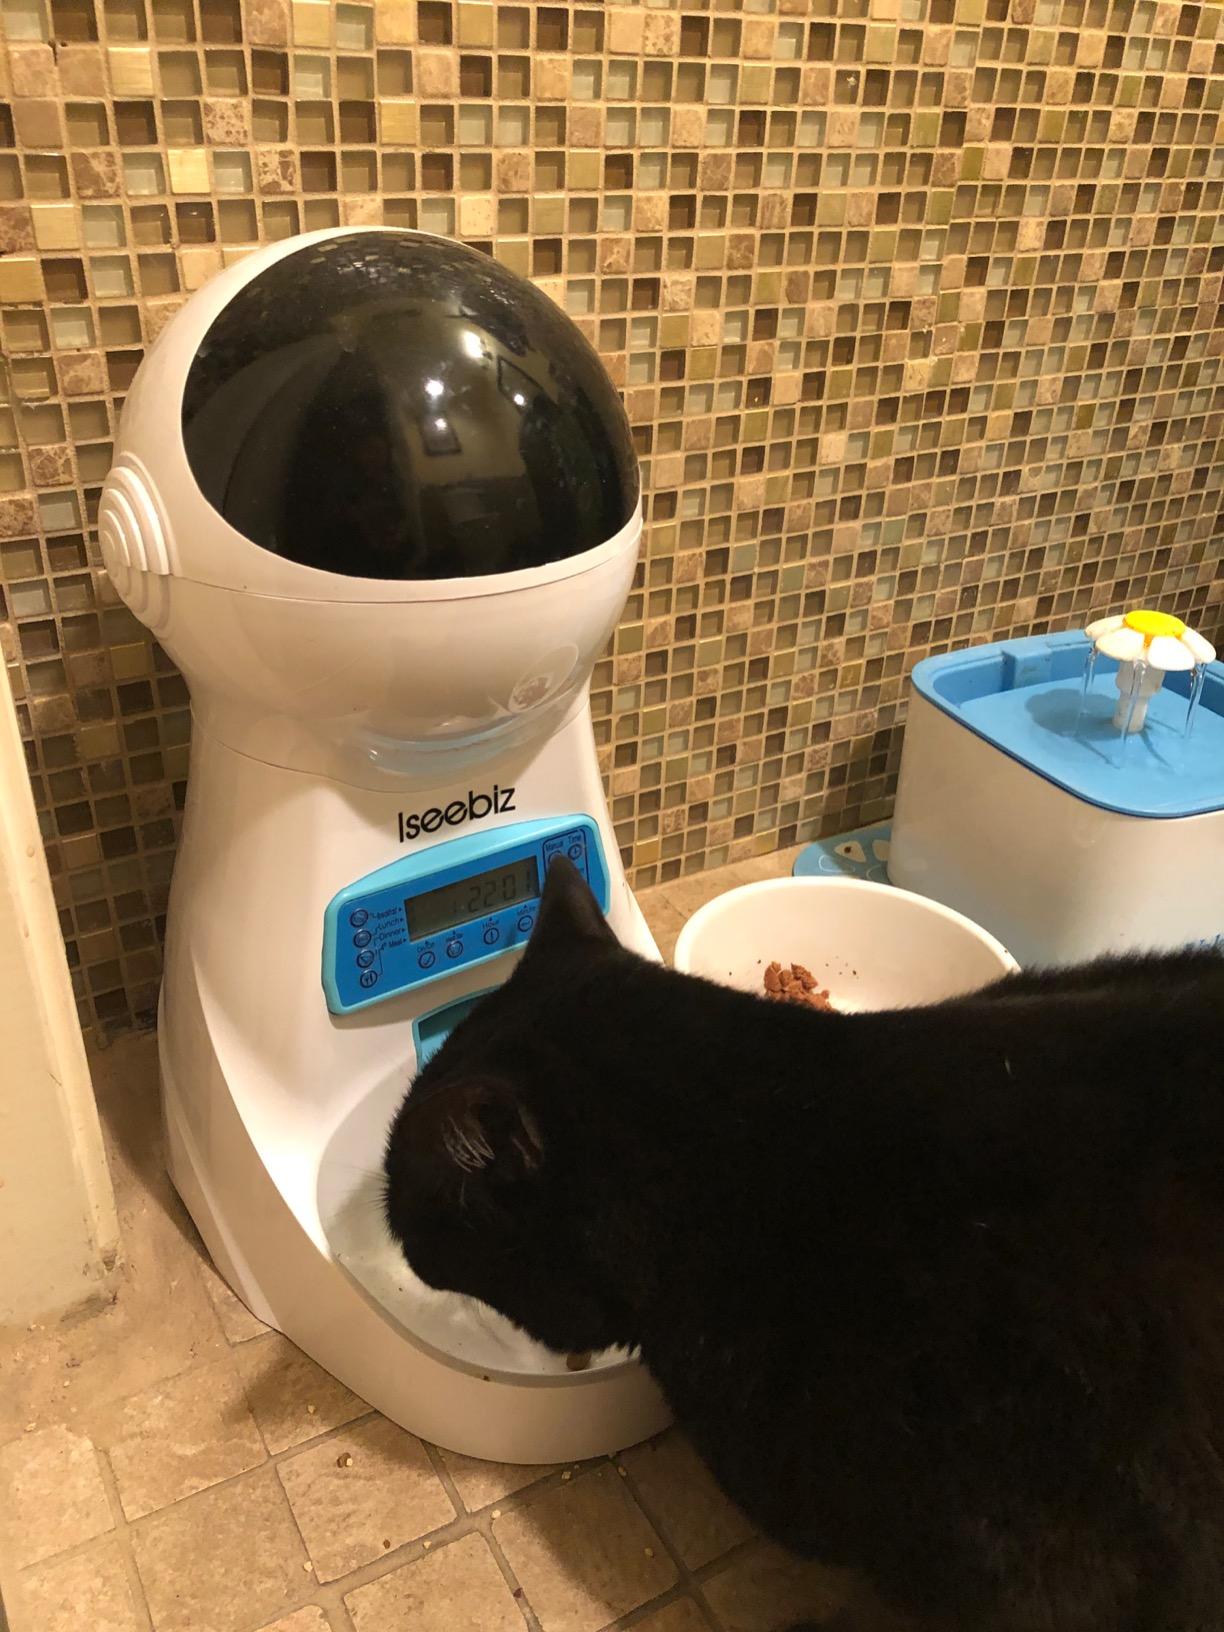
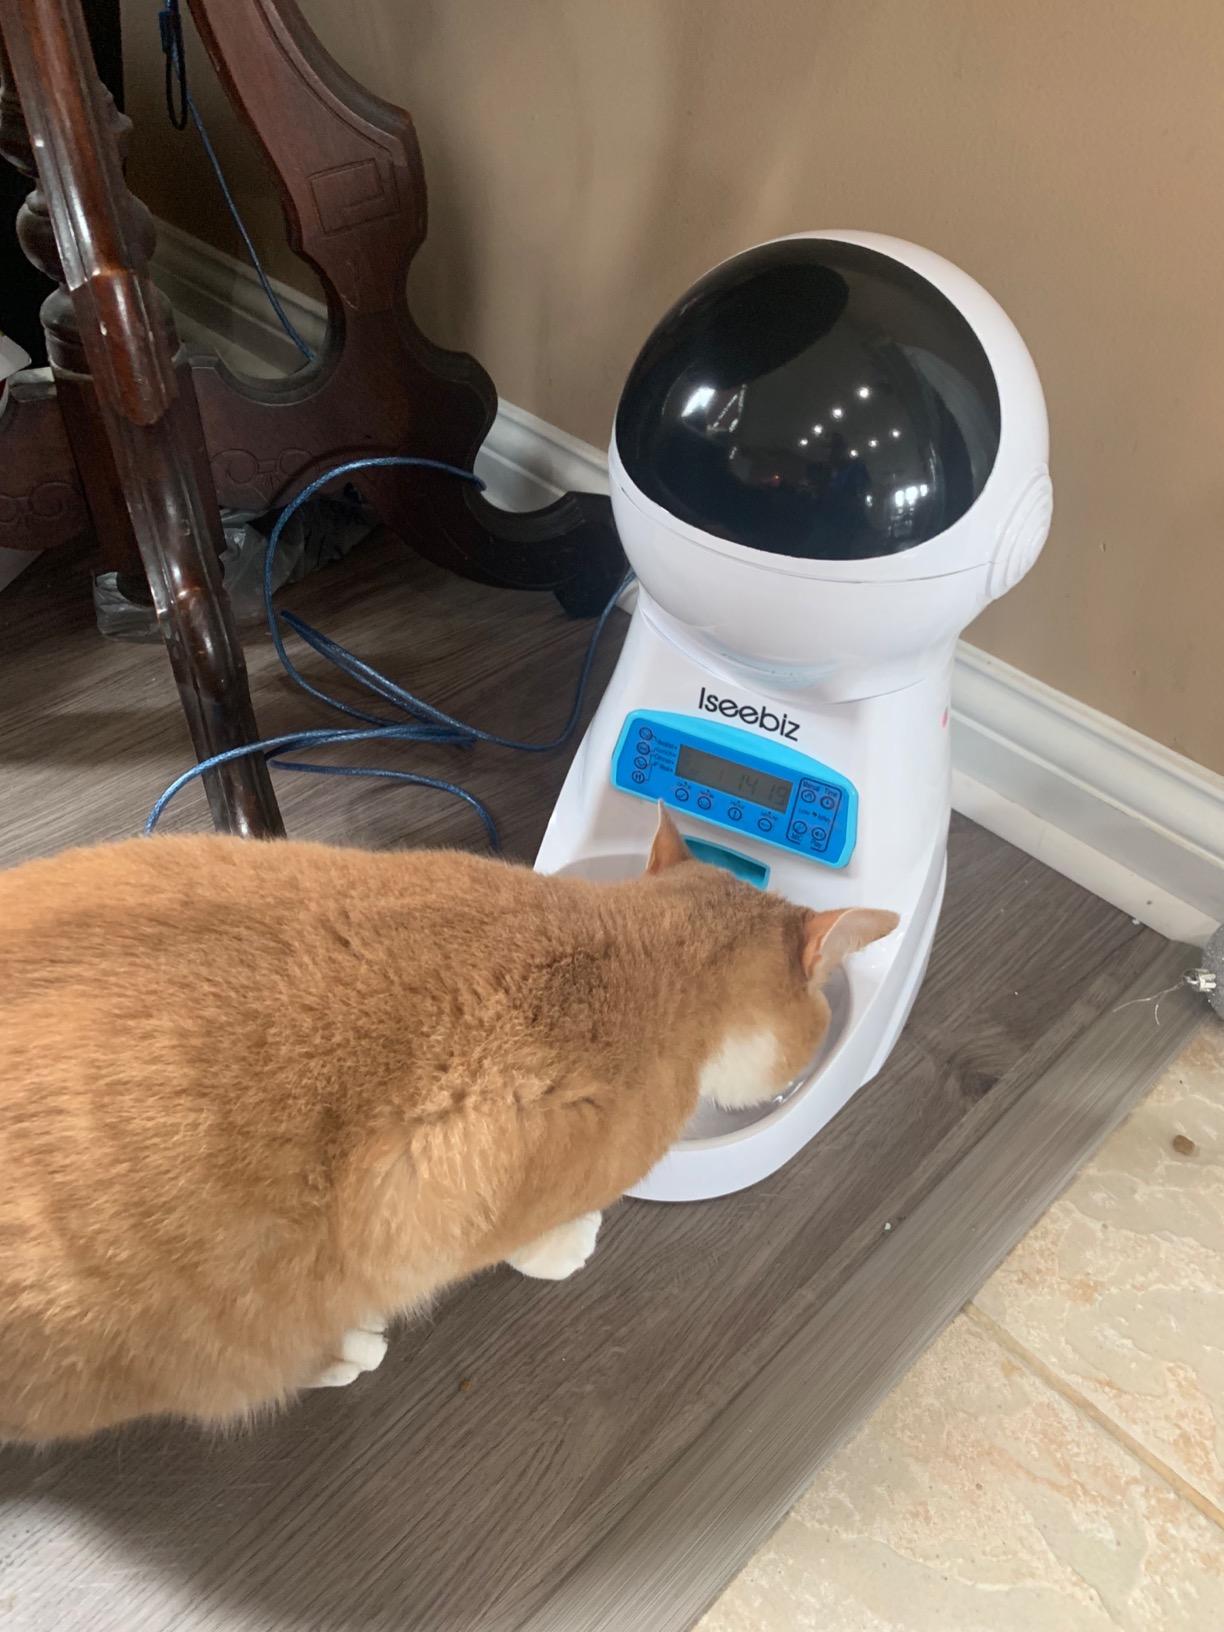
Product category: items_feeder
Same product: yes